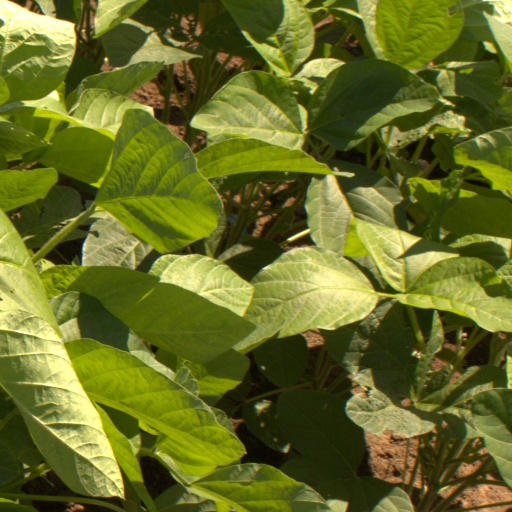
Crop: soybean